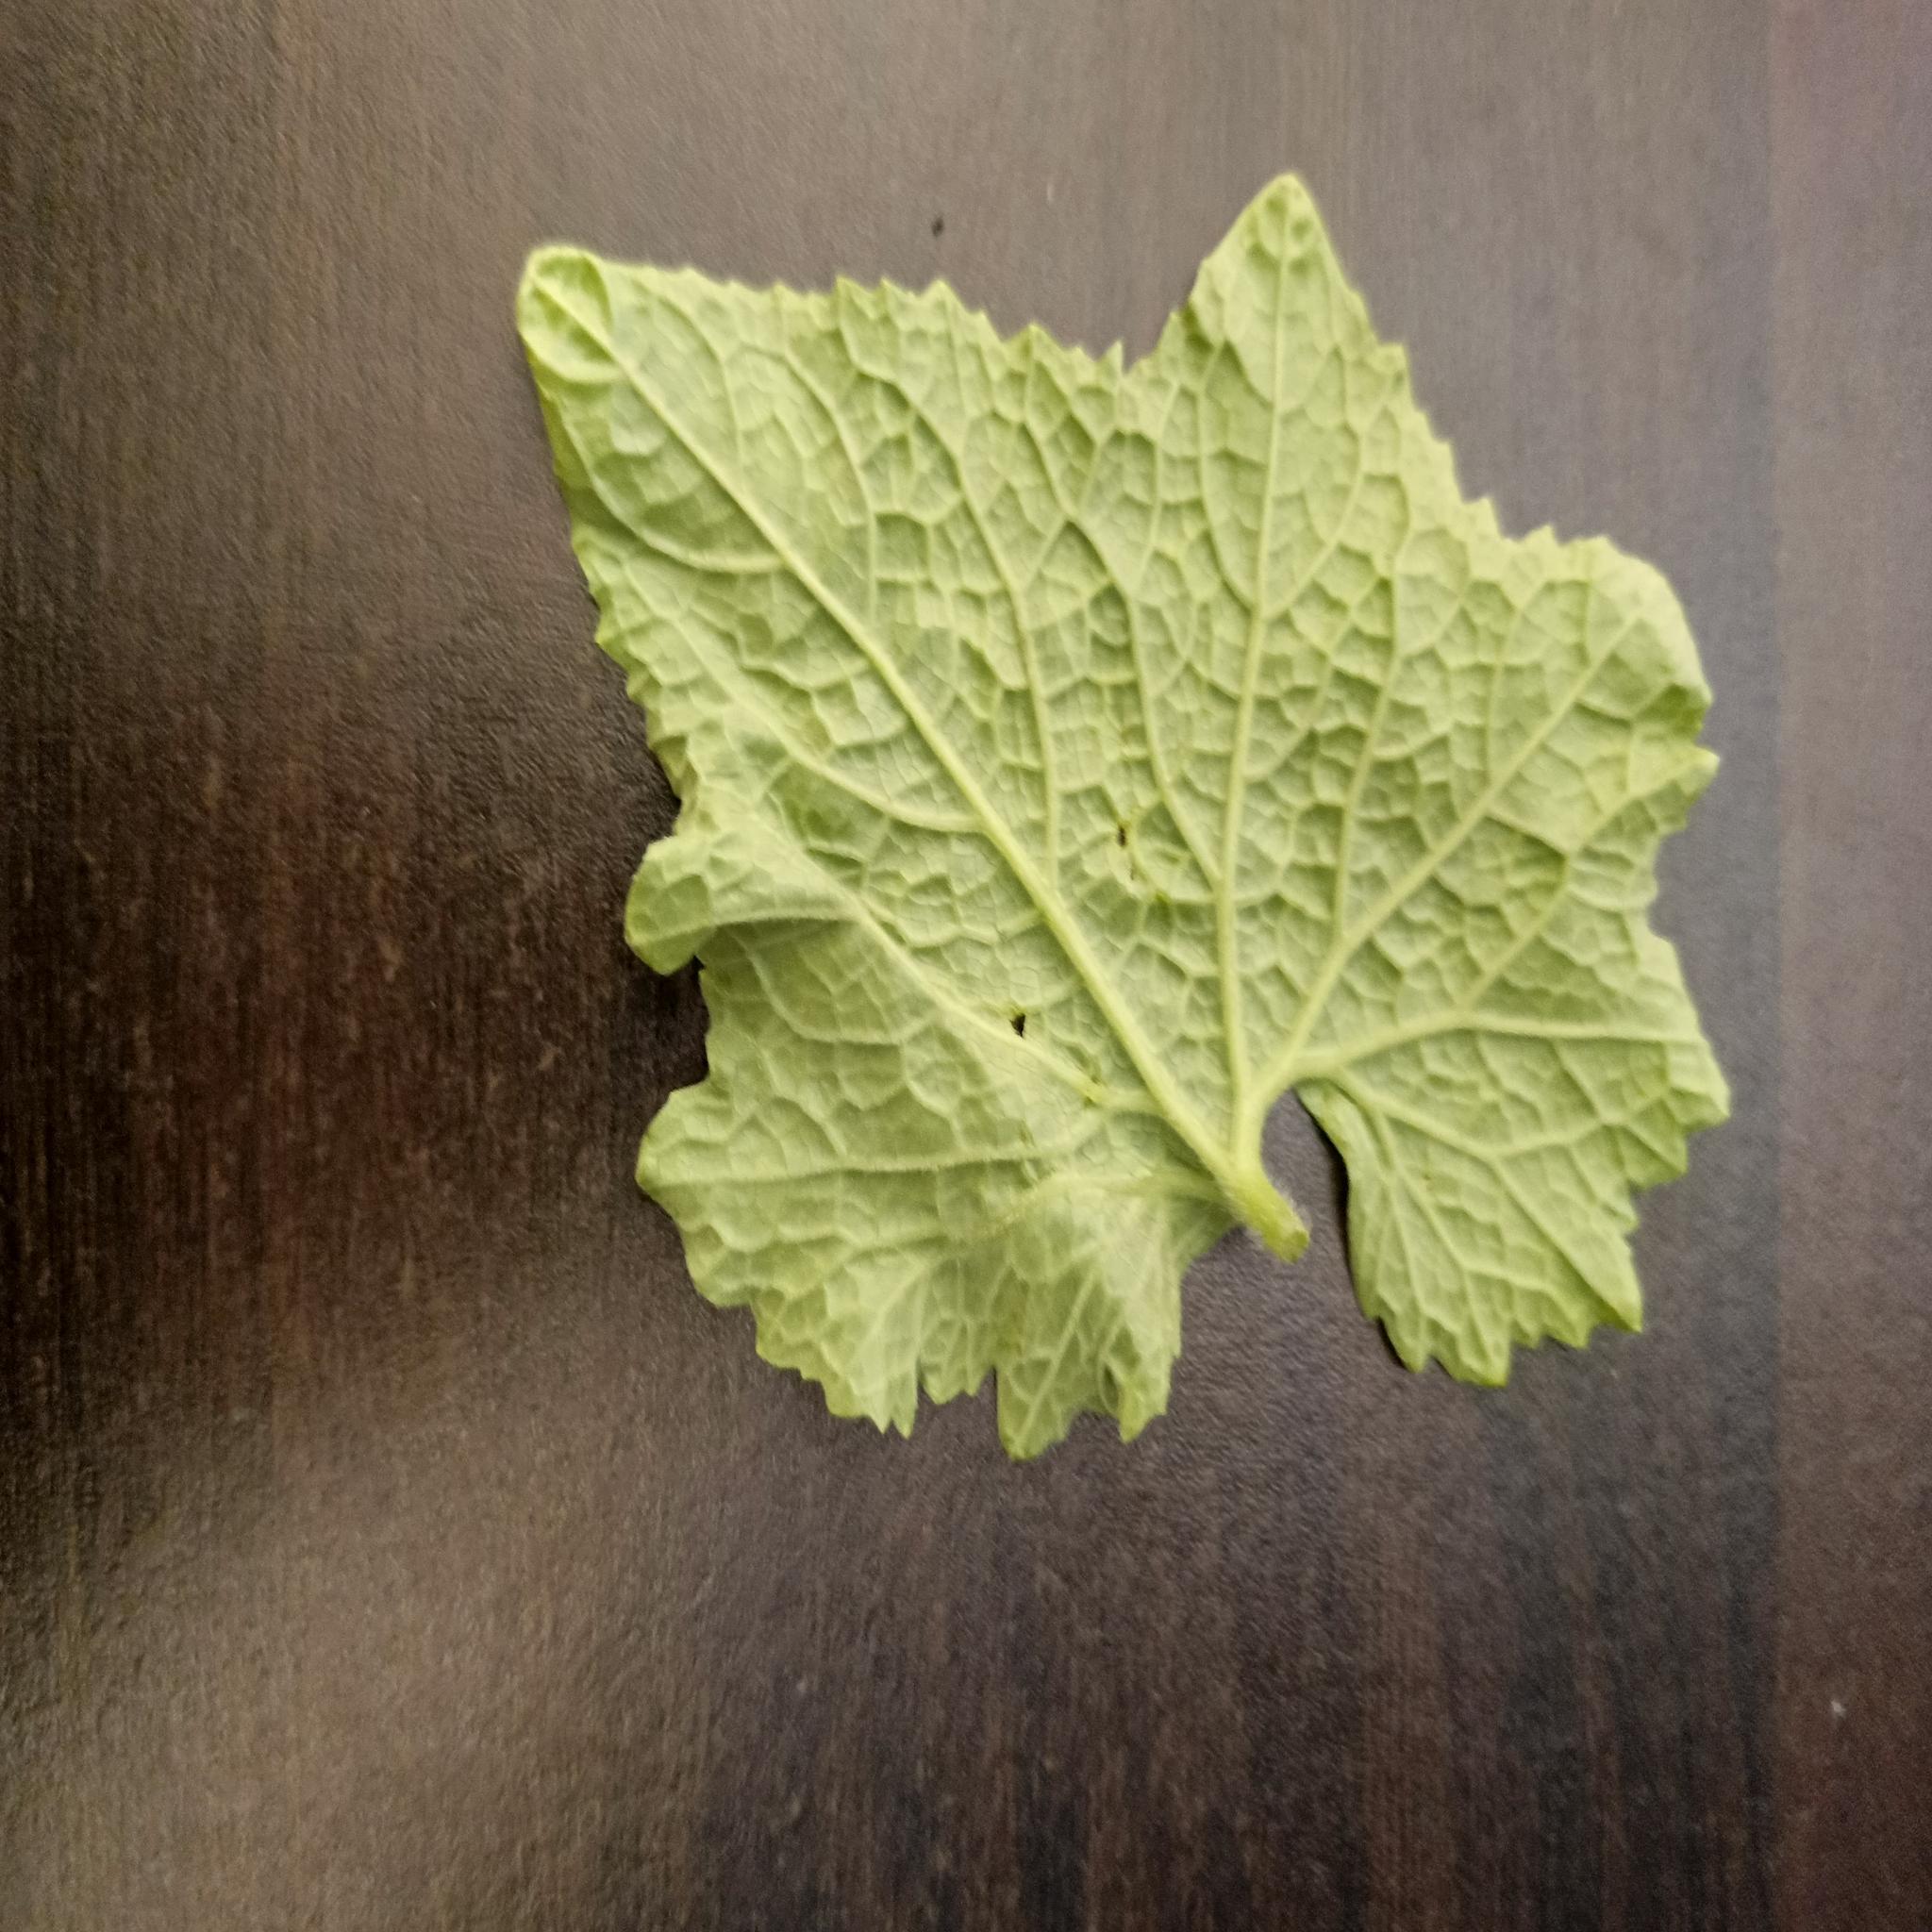
Label: Leaf curl